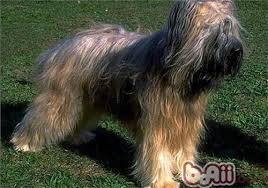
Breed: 230-n000041-briard